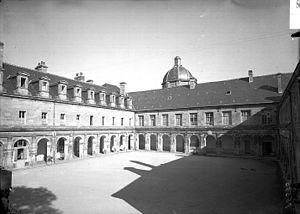
cloître de l'ancien couvent de la Visitation au sein du Quartier Lorge à Caen.
L'ancien couvent de la Visitation de Caen, appelée également monastère de la Visitation de Sainte-Marie de Caen ou Visitation de Caen, est un monastère fondé par l'Ordre de la Visitation dans le Bourg-l'Abbé à Caen au début du XVIIᵉ siècle. Transformé en caserne pendant la Révolution, il est aujourd'hui englobé dans l'emprise du Quartier Lorge. Il ne doit pas être confondu avec le nouveau monastère des Visitandines de Caen où se sont installées les sœurs au début du XIXᵉ siècle après la refondation de l'ordre.